Police brutality against Native Americans

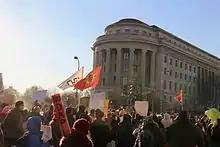
Marchers in Washington, D.C., holding No DAPL (Dakota Access Pipeline) signs.

In January 1994, two Native American men were arrested by Minneapolis police and then placed in the trunk of a squad car. One man sustained injuries when the trunk was closed on his leg. Both men filed a lawsuit against the city of Minneapolis and each received $100,000.